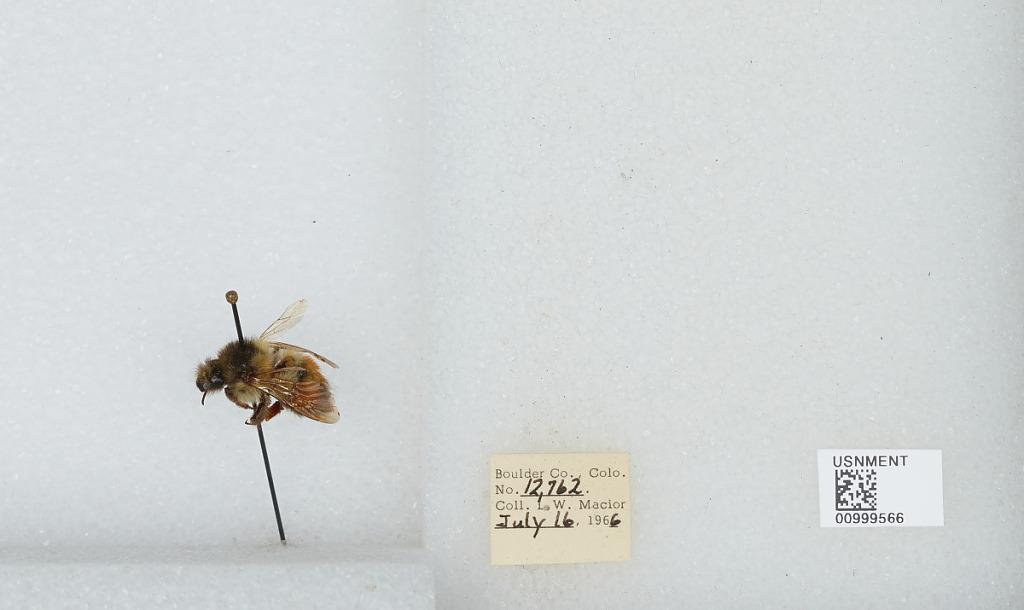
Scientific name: Bombus (Pyrobombus) melanopygus Nylander
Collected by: L. Macior
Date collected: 1966-7-16
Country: United States
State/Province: Colorado